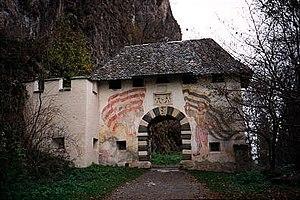
Le château d'Hochosterwitz est considéré comme l'un des plus impressionnants châteaux médiévaux d'Autriche. Situé sur un pic dolomitique de 175 mètres de haut dans la commune de Sankt Georgen am Längsee, à l'est de la ville de Sankt Veit an der Glan, il est parmi les symboles de l'État fédéré de Carinthie. Le château est l'un des monuments les plus visités de cet état et peut être vu d'environ 30 km par temps clair.